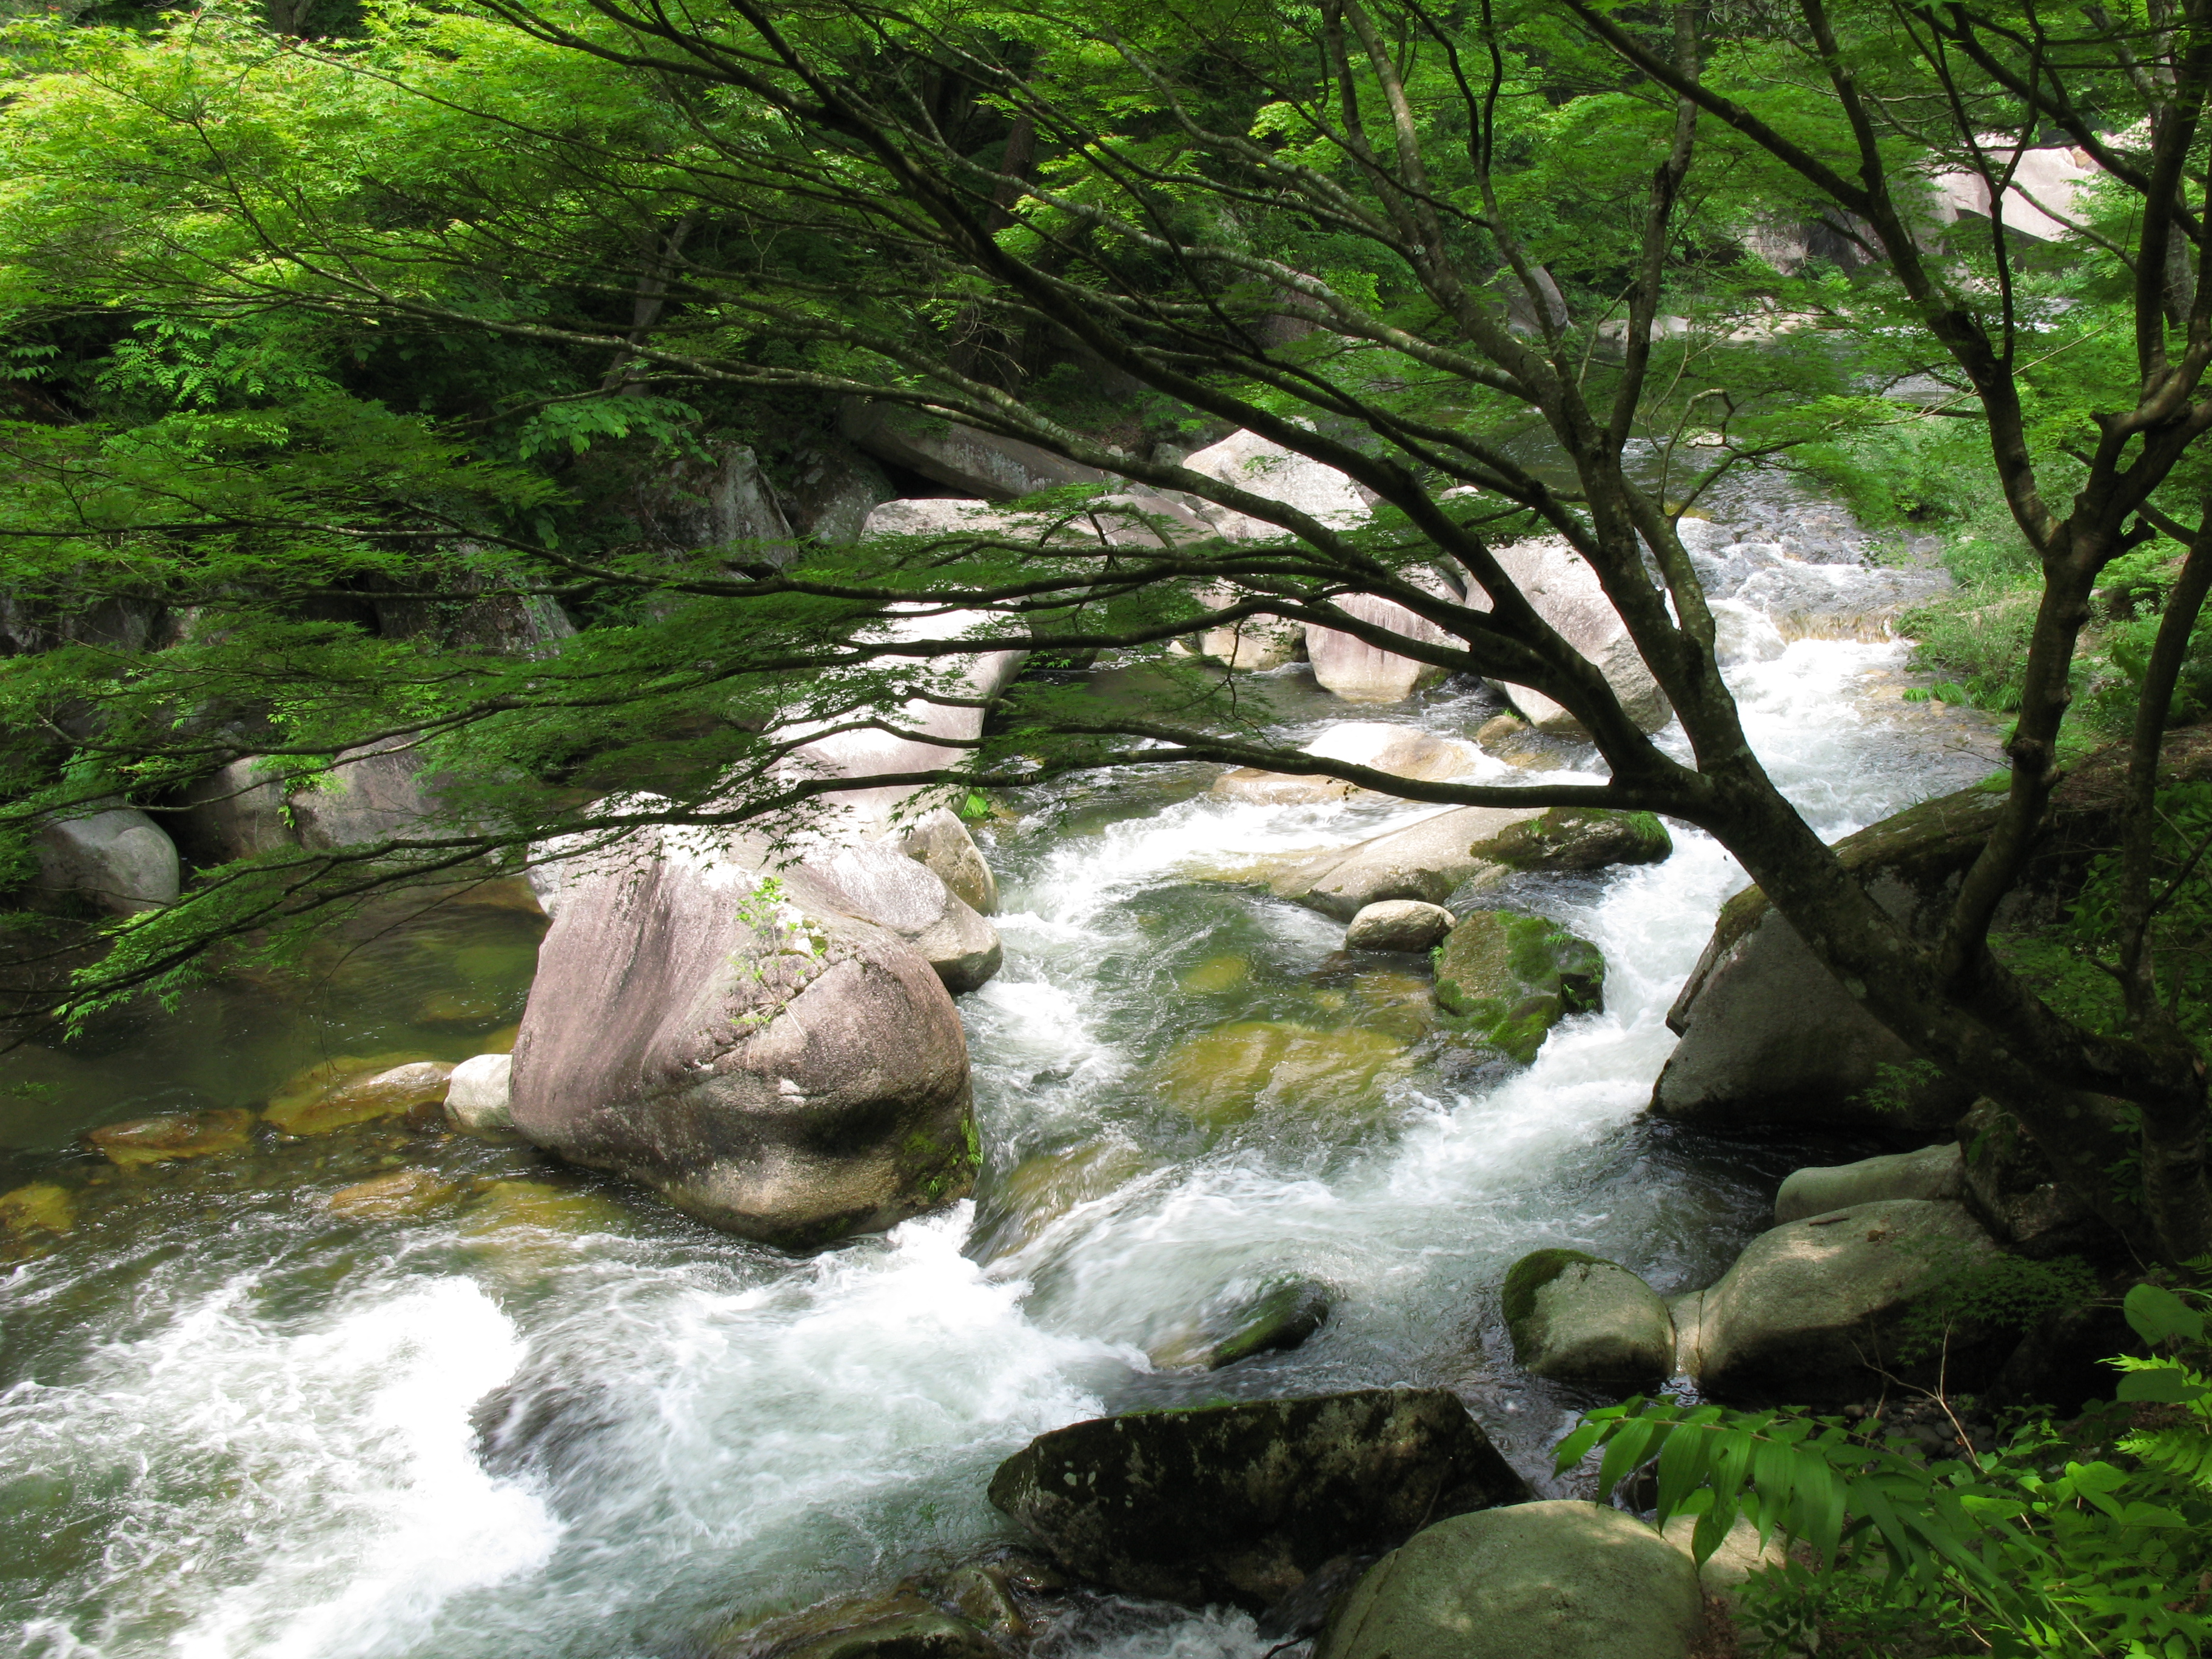
tree, forest, rock, waterfall, creek, wilderness, flower, river, valley, stream, high, jungle, rapid, botany, body of water, vegetation, rainforest, hires, woodland, water feature, watercourse, hi, res, g7, old growth forest